Akebonobashi Station

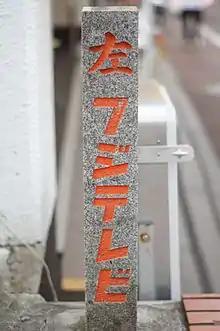
Old signpost remaining for the former headquarters of Fuji Television in the nearby shopping street

The station lies beneath Akebonobashi, a bridge at the intersection of Tokyo Metropolitan Route 319 (Gaien-Higashi-dōri) and Metropolitan Route 302 (Yasukuni-dōri). The former headquarters of Fuji Television were located nearby, but have since been redeveloped into a high-rise apartment complex named Kawadacho Confo Garden.